2010 Thai political protests

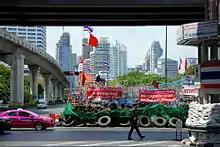
Barricades, Rama 4 and Silom Roads

On 3 April protesters occupied the shopping district of Ratchaprasong. The government declared a state of emergency on the evening of 8 April. The state of emergency permitted the military to detain people it considered a threat to national security, censor the media, and forbid gatherings of more than five persons. Troops barricaded the uplink station for the Thaicom satellite to prevent it from airing People Channel, a TV station operated and initiated by the UDD that had been broadcasting freely for a year, urging listeners to join the UDD and voicing anti-government sentiments. Protesters surrounded the station on the afternoon of 9 April. Tear gas was fired into the crowd, prompting the protesters to storm the station and the troops to withdraw. After negotiations, security forces allowed the station to resume broadcasting and protesters left the uplink station. The government again blocked the station's broadcasts soon after protesters left the scene.